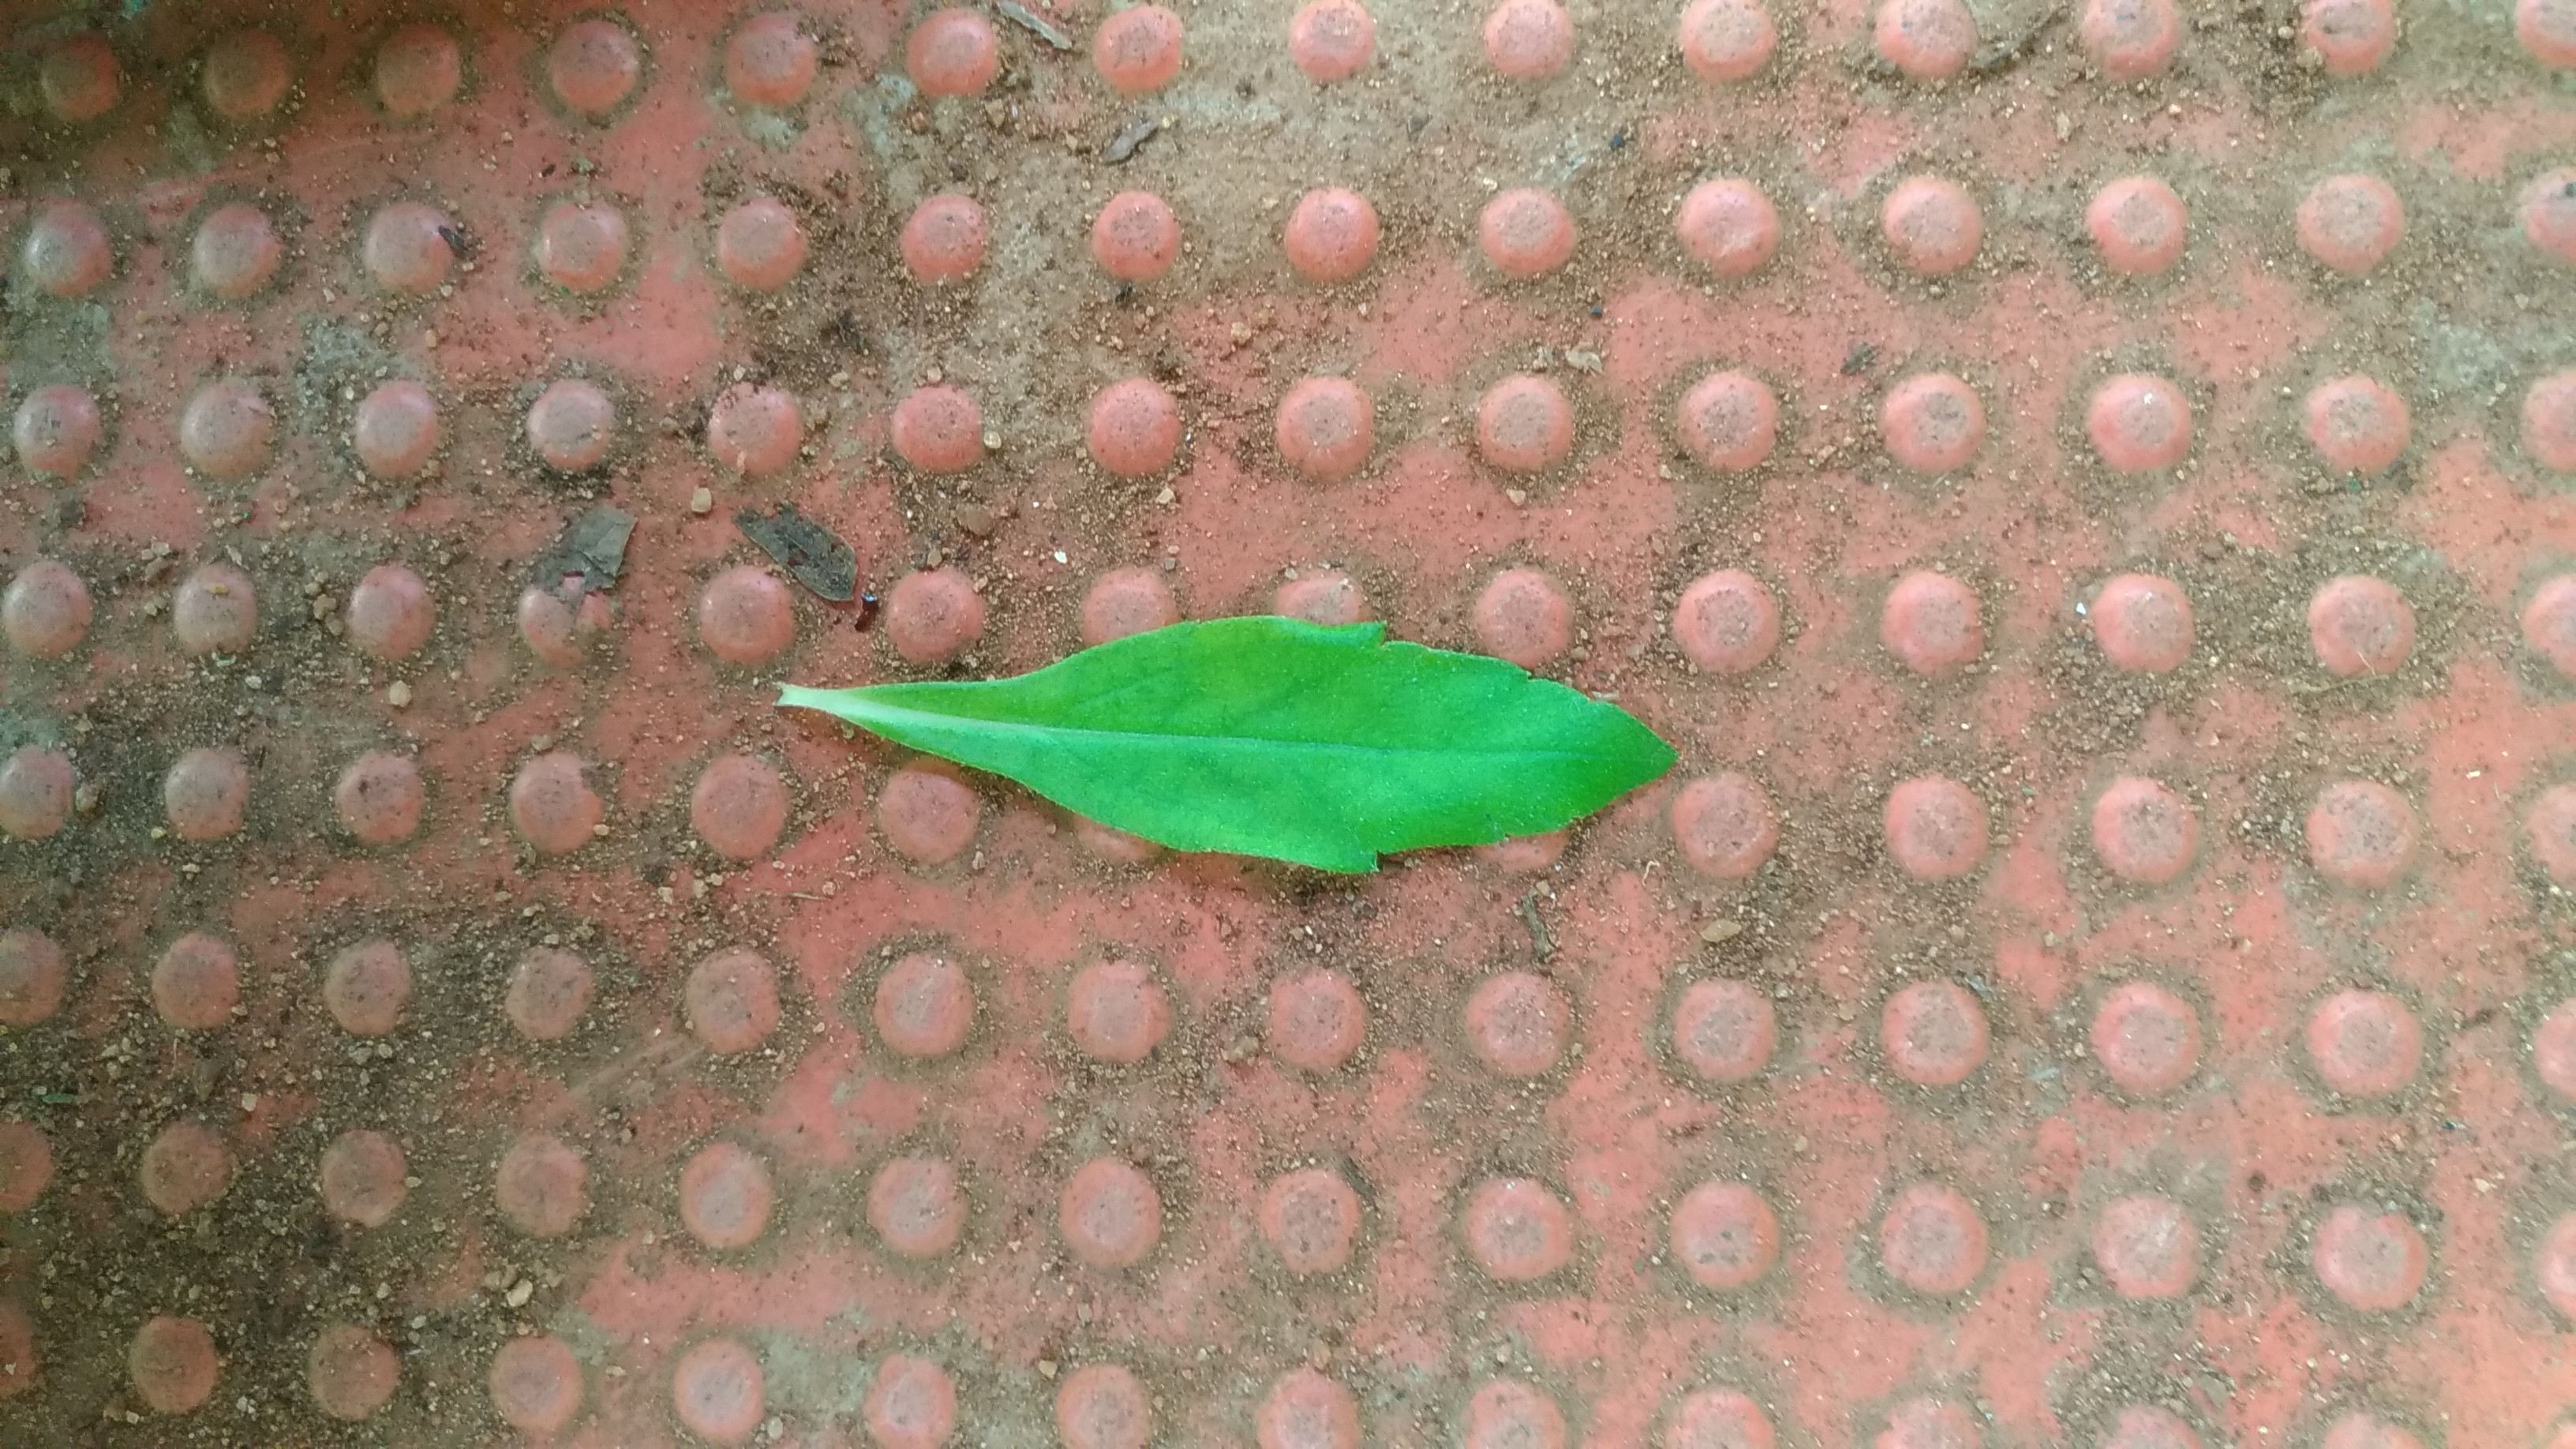
Plant: Bringaraja